Kalinka (film)

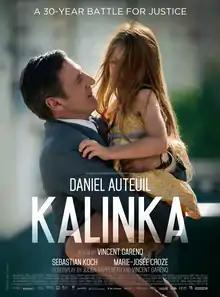
Theatrical release poster

Kalinka (released on home video and VOD as In Her Name) is a 2016 French-German drama film directed by . The film is based on the true story of the Kalinka Bamberski case which took place in 1982. The film was released on 16 March 2016.